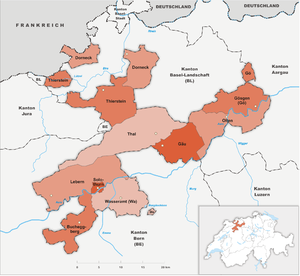
Cet article présente une liste des districts du canton de Soleure en Suisse.
Cette liste présente les tripoints de Suisse.